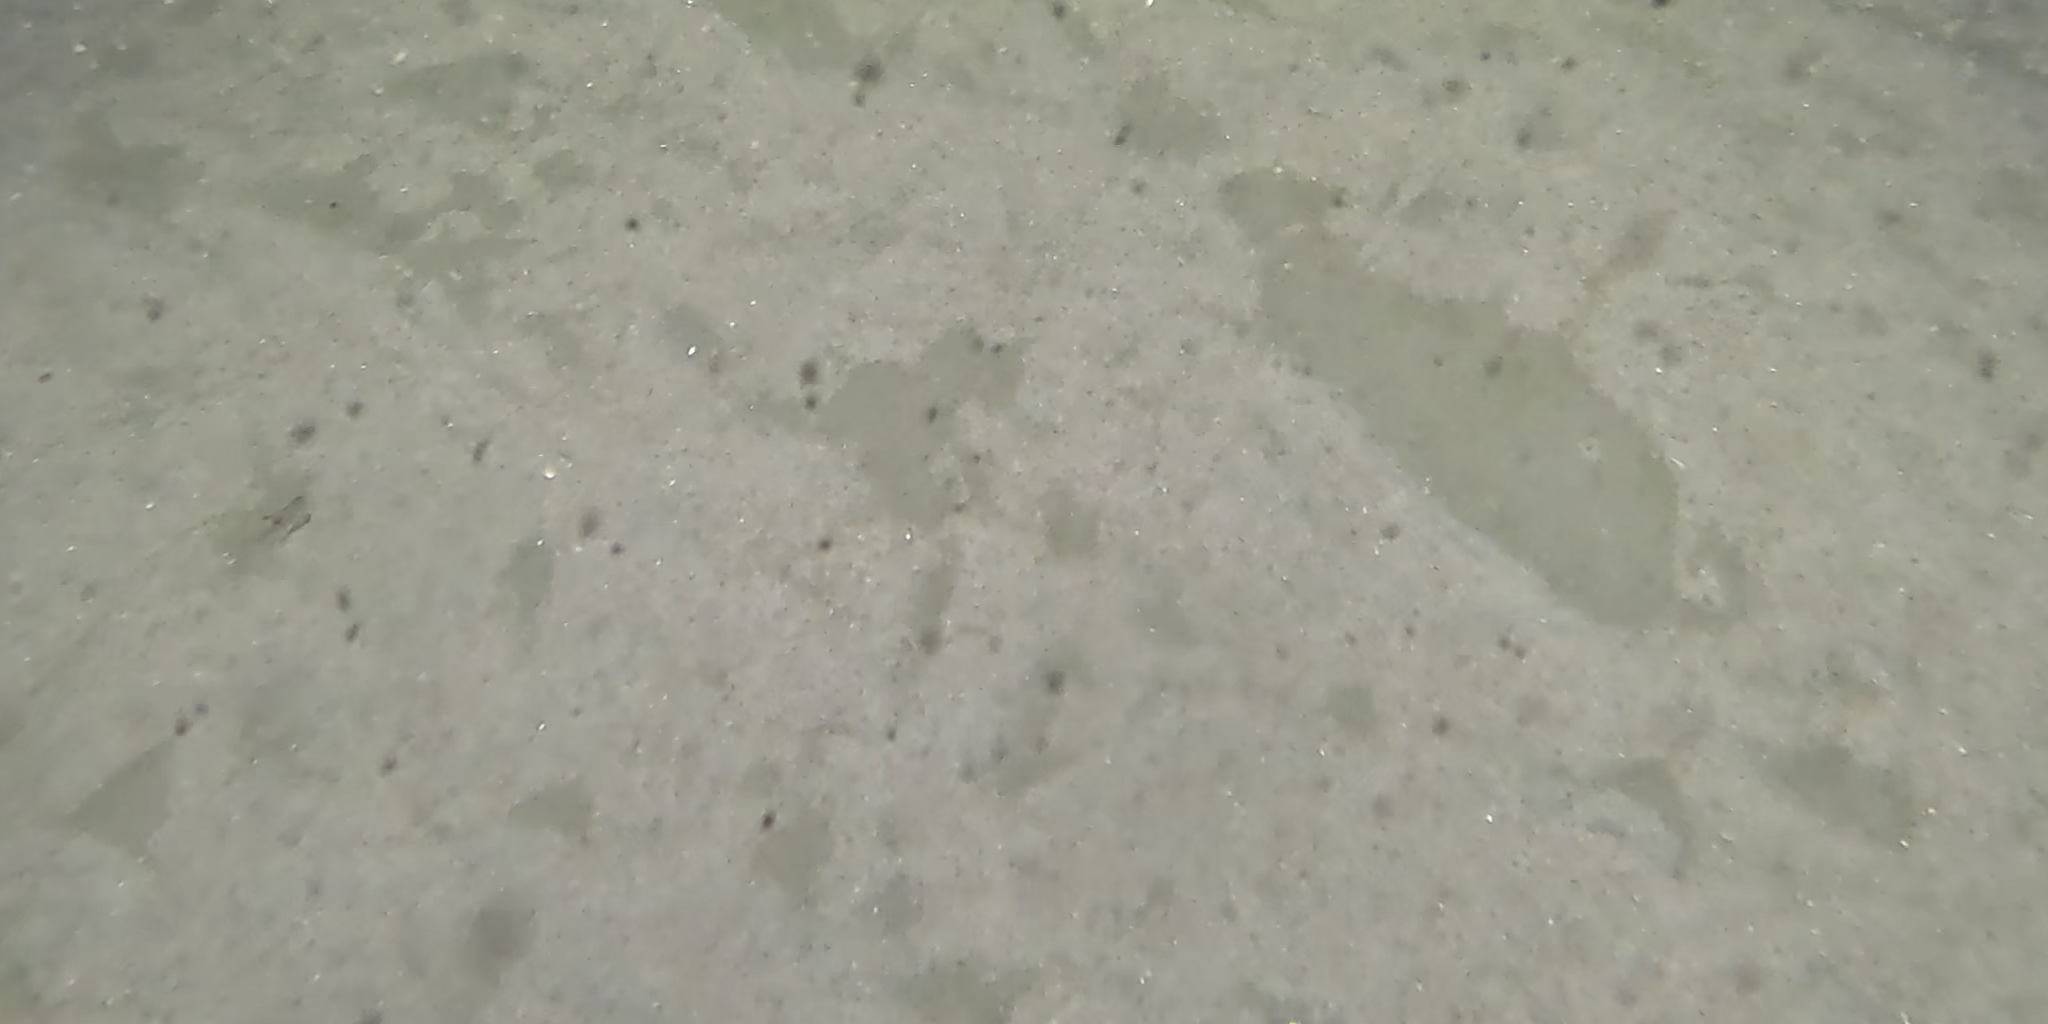
Seabed habitat: sand